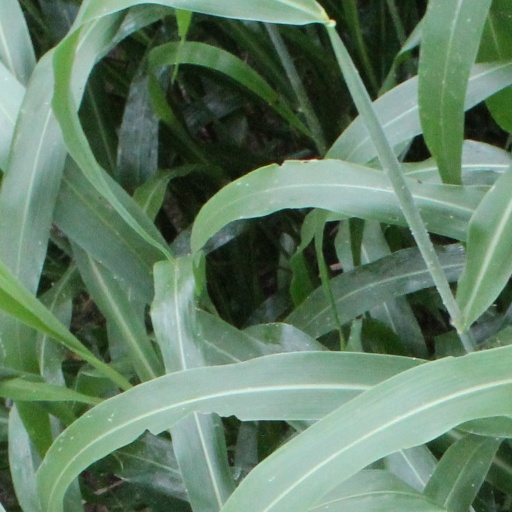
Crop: sorghum